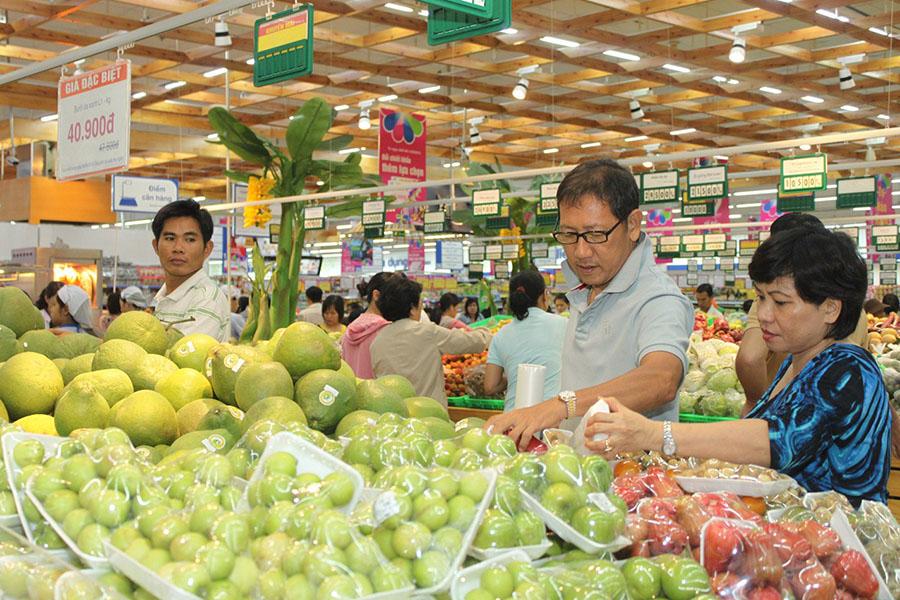
người đàn ông đeo kính mặc áo màu xanh lam